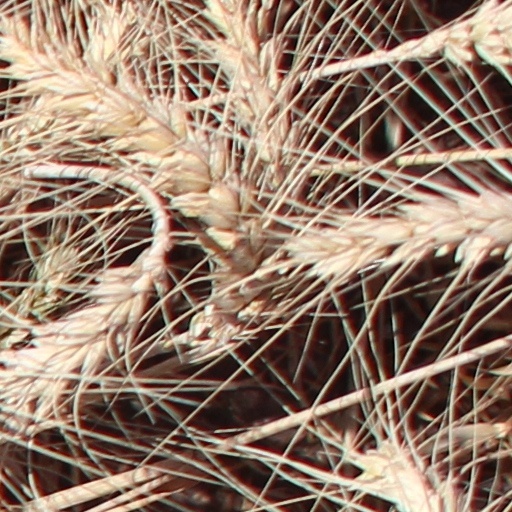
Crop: wheat